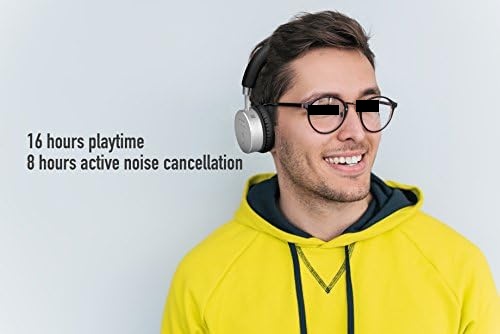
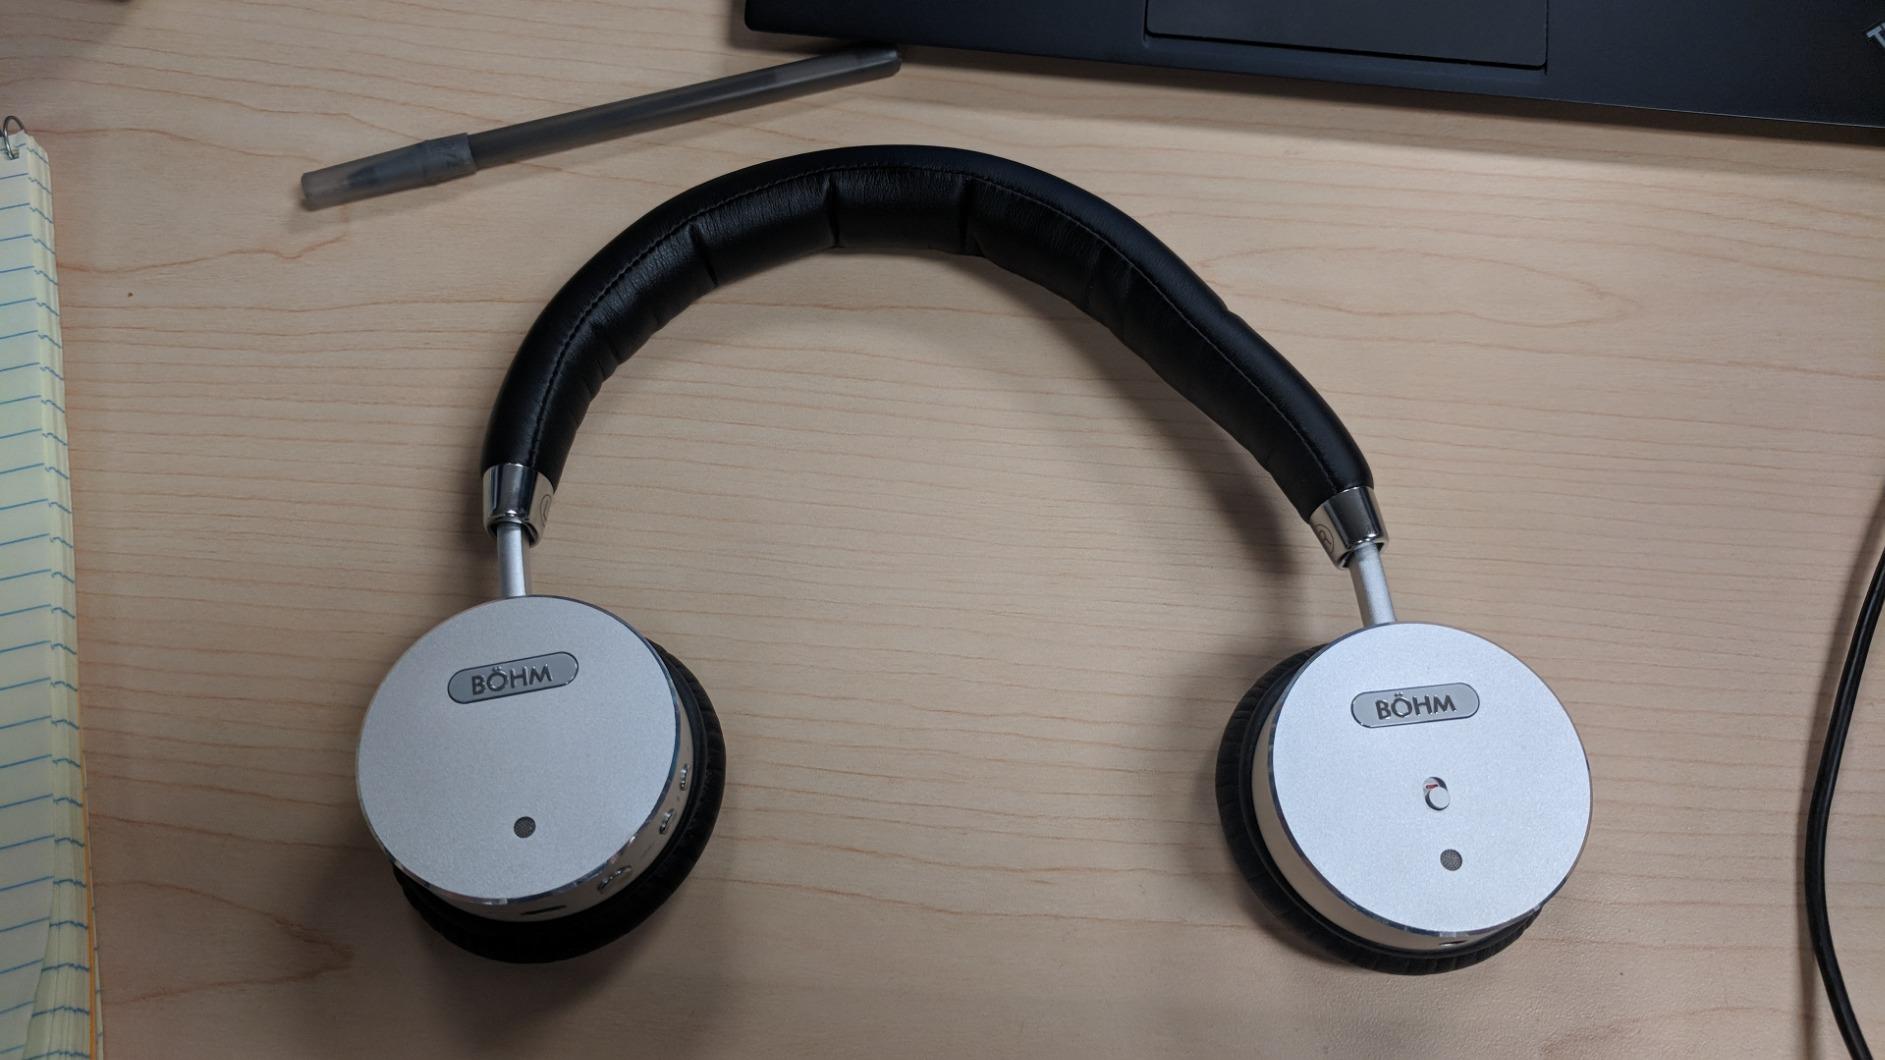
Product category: headphones
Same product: yes